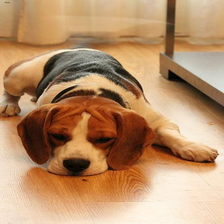
Species: dog
Breed: beagle